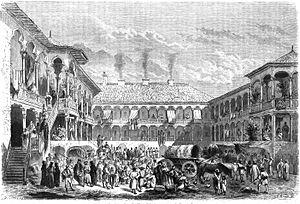
L'hôtel Manuk ancient khan, à Bucharest.